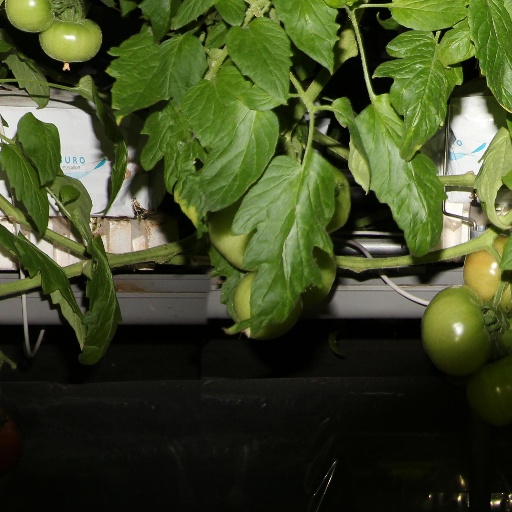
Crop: tomato